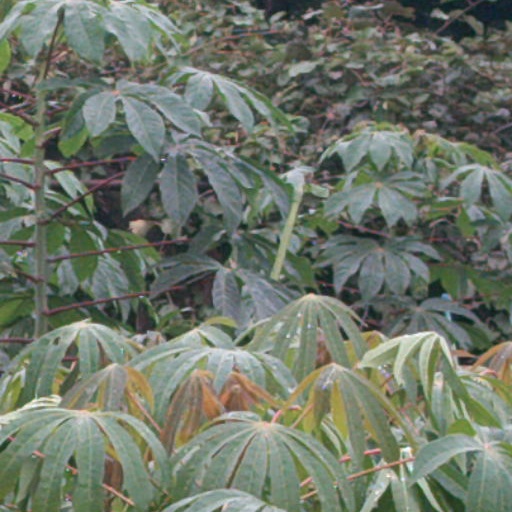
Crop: cassava